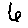
Label: 6